Wesel Railway Bridge

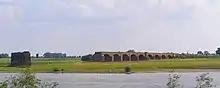
Ruins of the bridge

The Wesel Railway Bridge was a bridge on the Haltern–Venlo railway, built as part of the Hamburg–Venlo railway by the Cologne-Minden Railway Company, and opened on 1 March 1874. The long railway bridge at Wesel was the last Rhine bridge remaining in German hands during World War II.